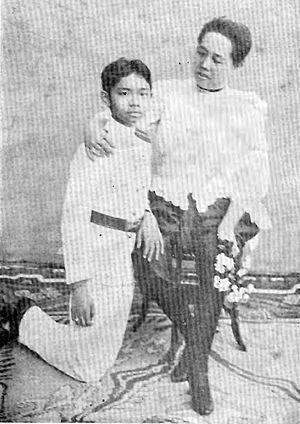
Saovabha Phongsri est une reine de Thaïlande. Fille du roi Rama IV et de la reine Piam Sucharitakul, elle a épousé son demi-frère le roi Rama V. Deux de leurs enfants ont été rois sous les noms de Rama VI et Rama VII. À partir de 1897, elle a été la première femme régente de Thaïlande.